Sam Raimi's unrealized projects

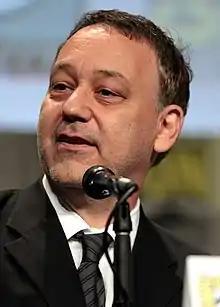
Raimi in 2014

During his long career, American film director and producer Sam Raimi has worked on a number of projects which never progressed beyond the pre-production stage under his direction. Some of these projects, are officially cancelled and scrapped or fell in development hell.